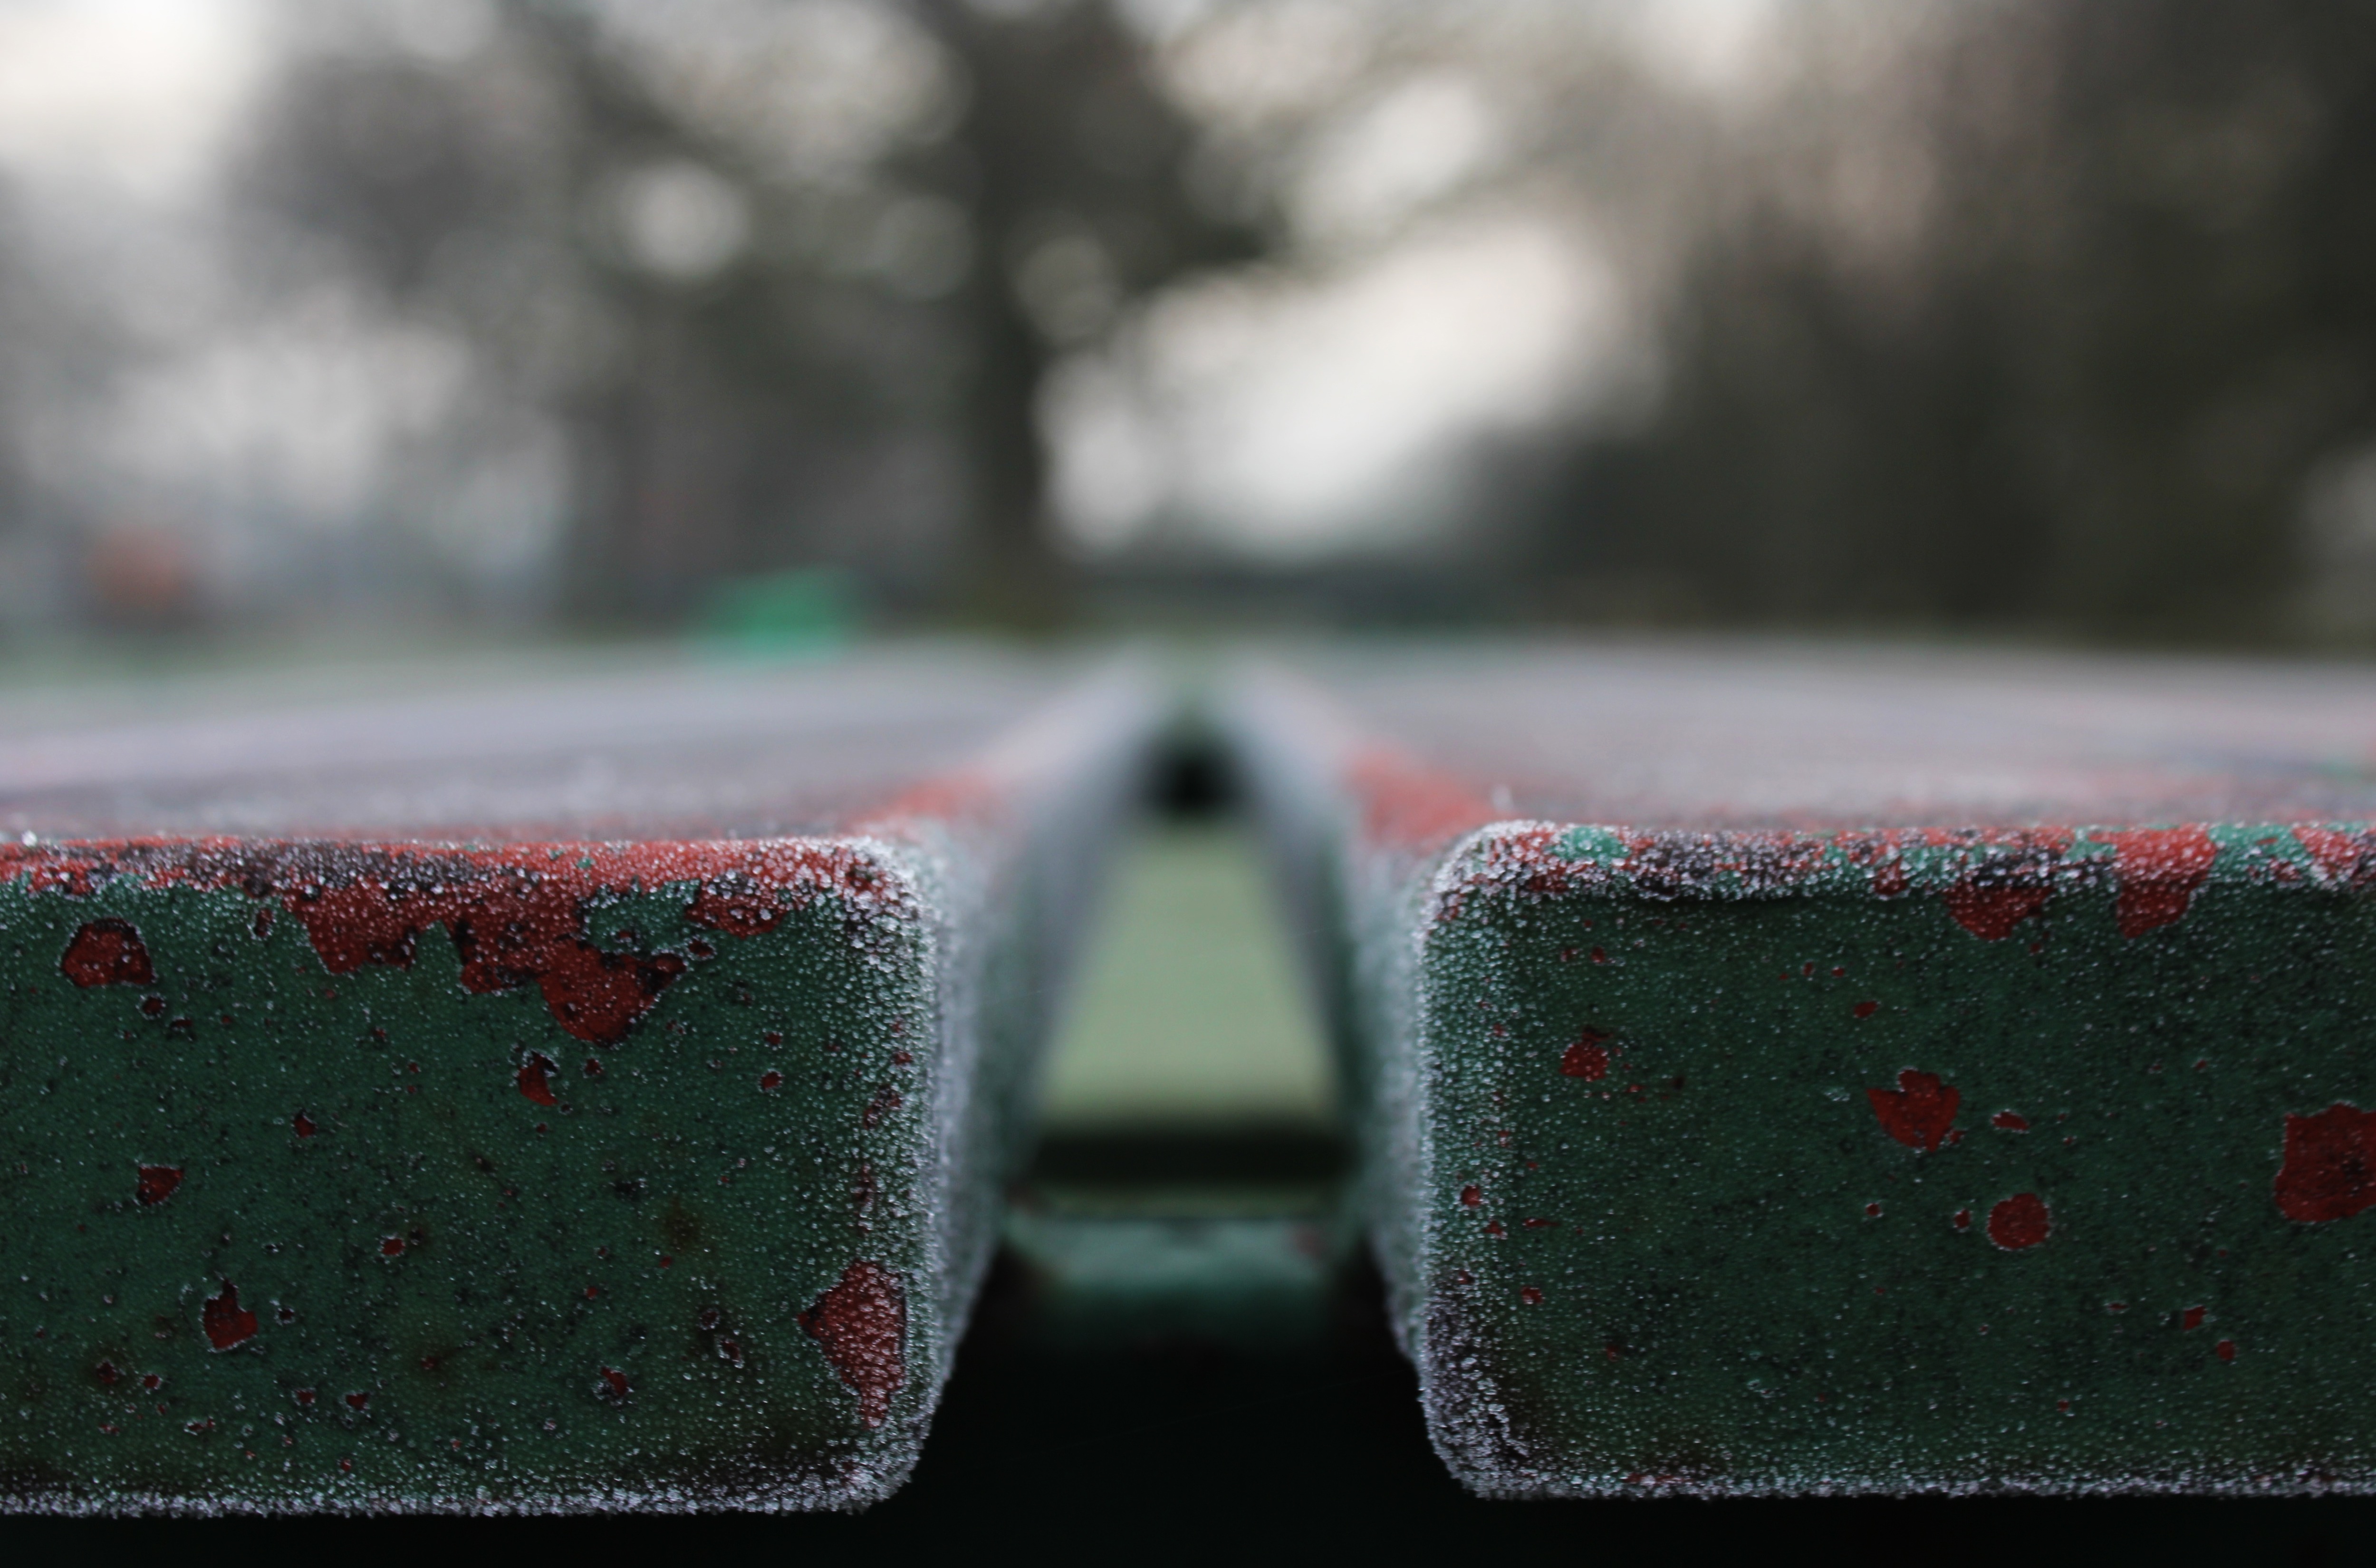
light, leaf, green, red, color, close up, shape, macro photography